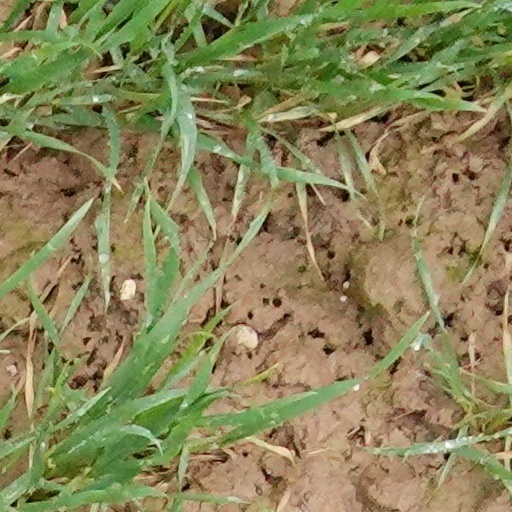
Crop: wheat